Question: Where is the toothbrush aimed?
Tambaya: Ina abun gugan haƙorin ya nufa?
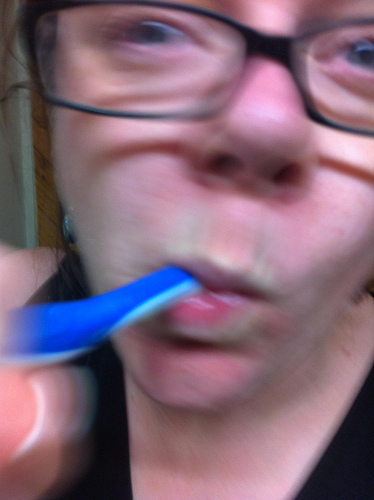
Answer: Down.
Amsa: Ƙasa.